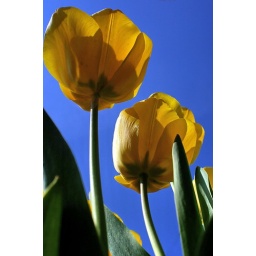
flower in the sky